Forward air control

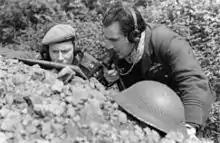
British Mobile Fighter Controllers operating in North Africa during World War II

On the Allied side, British forces in the North Africa campaign began using the Forward Air Support Links, a "tentacle" system that used radio links from front line units to the rear. Air force teams were co-located with the army command. Close air support would be requested by forward units and if approved delivered from "cab ranks" of fighter-bombers held near the front lines. The requesting unit would direct the air strikes. The U.S. Army would not copy the British system until the Allied invasion of Italy, but adapted it for use there and in France after the Invasion of Normandy of 6 June 1944.